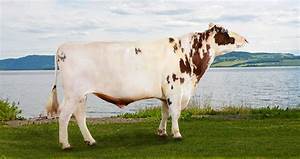
Label: cow